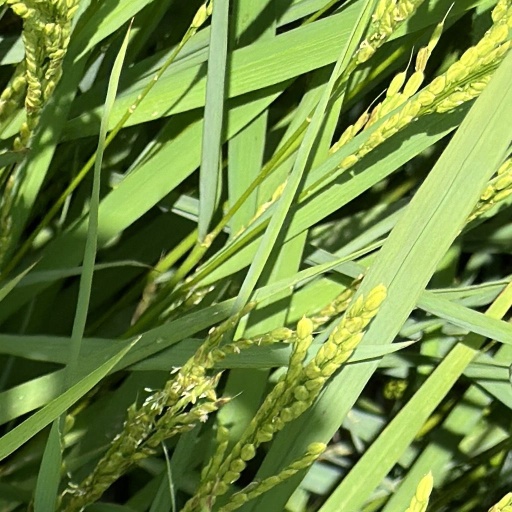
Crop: rice